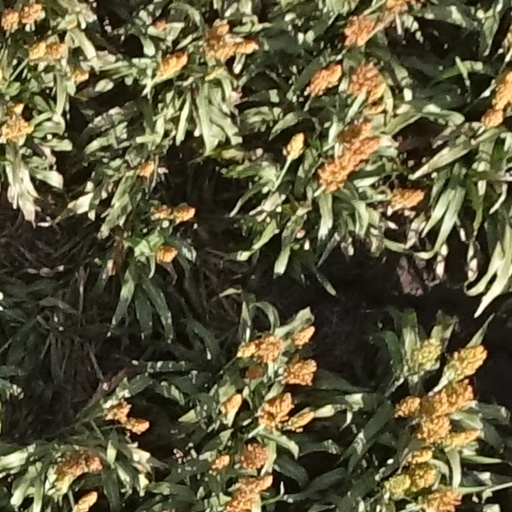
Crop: sorghum